Answer in natural language. Is walnut wood open shelving unit (highlighted by a red box) further away or in front of brown colour rectangular table (highlighted by a blue box)? Choose between the following options: further away or in front
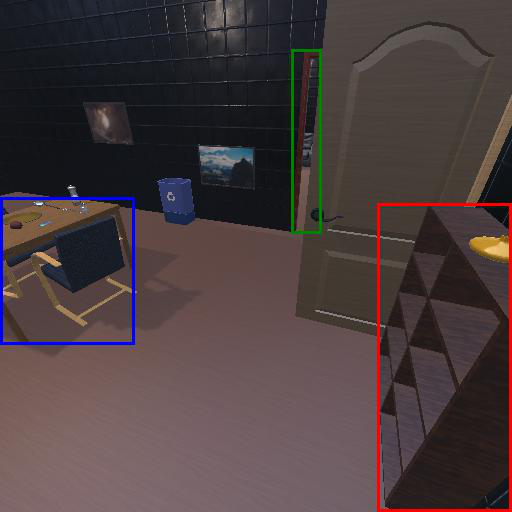
<answer>in front</answer>